Memorials and monuments to victims of the Titanic

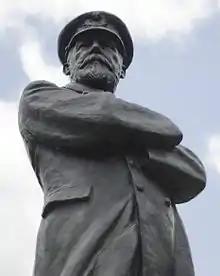
Statue of Captain Edward Smith, Lichfield

"Titanic"s captain Edward Smith is commemorated by a statue in Beacon Park, Lichfield – a town with which he had absolutely no connection, as he had been born in Hanley, Staffordshire and lived in Southampton. Officially the decision was taken because Lichfield was "about half-way between Liverpool and London [and] would be convenient alike to British and American subscribers [to the memorial's costs]", and also because it was the cathedral city of the diocese in which the captain had been born. Unofficially it may also have been due to reticence on the part of Hanley's authorities to further commemorate someone who bore a major burden of responsibility for the disaster. Smith had, in any case, already been commemorated in Hanley's Town Hall with a plaque reading: